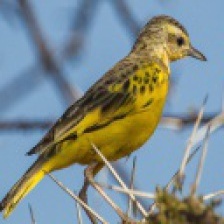
Species: GOLDEN PIPIT
Scientific name: TMETOTHYLACUS TENELLUS